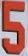
Number: 5